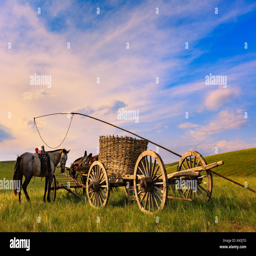
horses and the horse cart in grassland